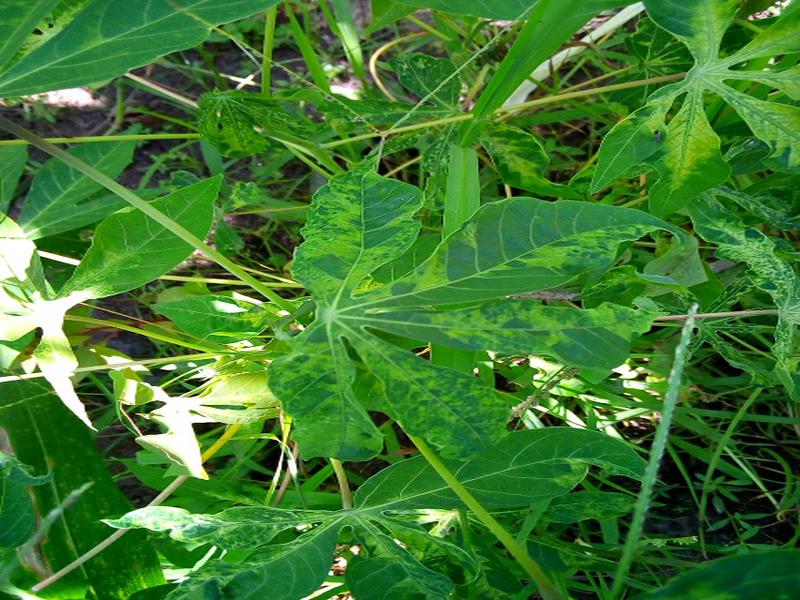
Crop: cassava
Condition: mosaic_disease